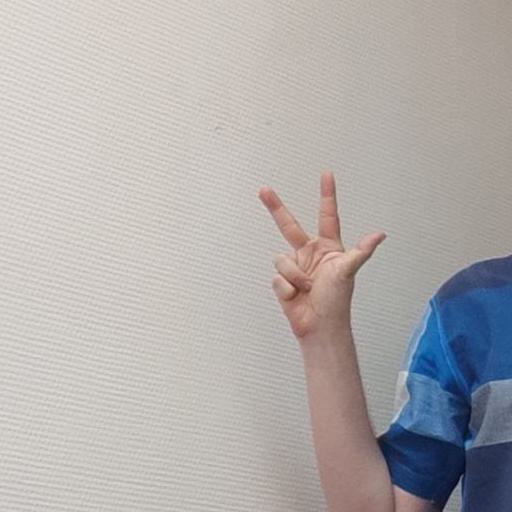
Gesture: three2